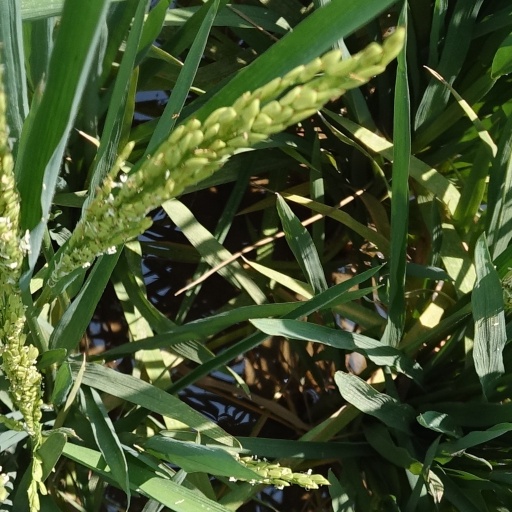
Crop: rice